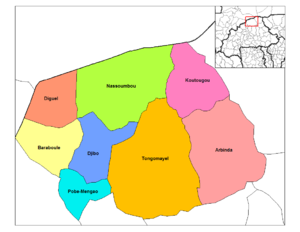
Koutougou est un département et une commune rurale du Burkina Faso située dans la province du Soum et dans la région du Sahel. En 2012, le département comptait 18 655 habitants.
Pobé-Mengao est un département et une commune rurale du Burkina Faso, situé dans la province du Soum et la région du Sahel. En 2012, le département comptait 24 052 habitants.
Diguel ou Djiguel est un département du Burkina Faso, situé dans la province du Soum et la région du Sahel. En 2012, le département comptait 8 989 habitants.
Nassoumbou est un département du Burkina Faso située dans la province de Soum et dans la région Sahel.
Tongomayel est un département et une commune rurale du Burkina Faso, situé dans la province du Soum et la région du Sahel. En 2012 le département comptait 70 372 habitants.
Le Soum est une des 45 provinces du Burkina Faso située dans la région du Sahel.